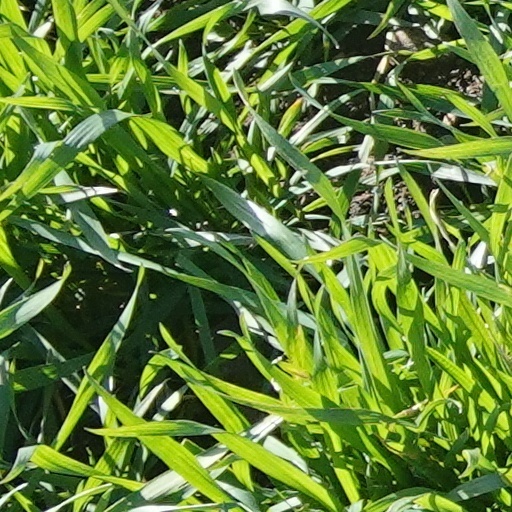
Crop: wheat